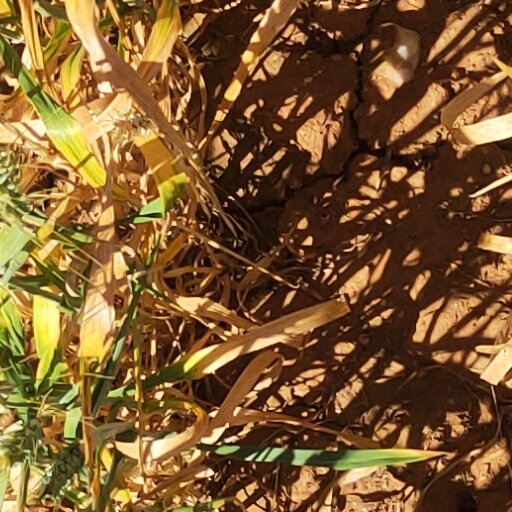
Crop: wheat